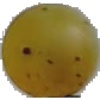
Label: white_grape